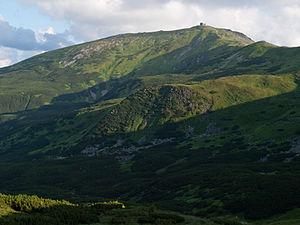
Pip Ivan est le troisième plus haut sommet de la Tchornohora après le mont Hoverla et le Brebeneskul. Il culmine à 2 022 mètres d'altitude.